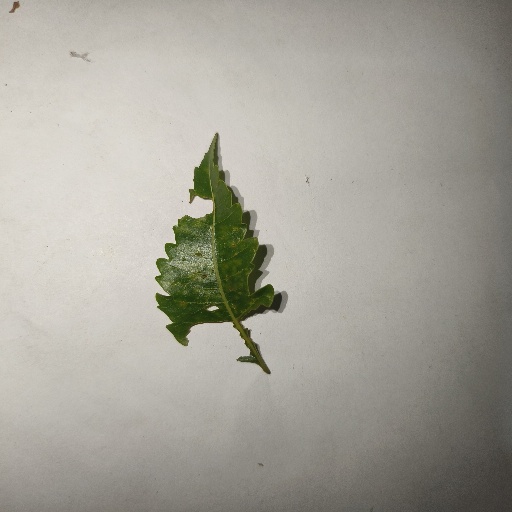
Species: Neem
Leaf condition: Shot Hole Leaf